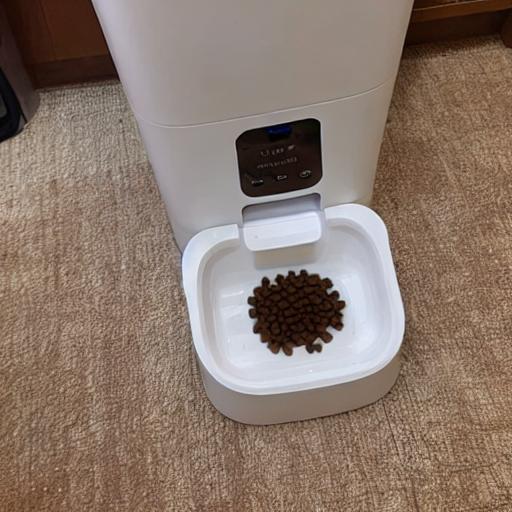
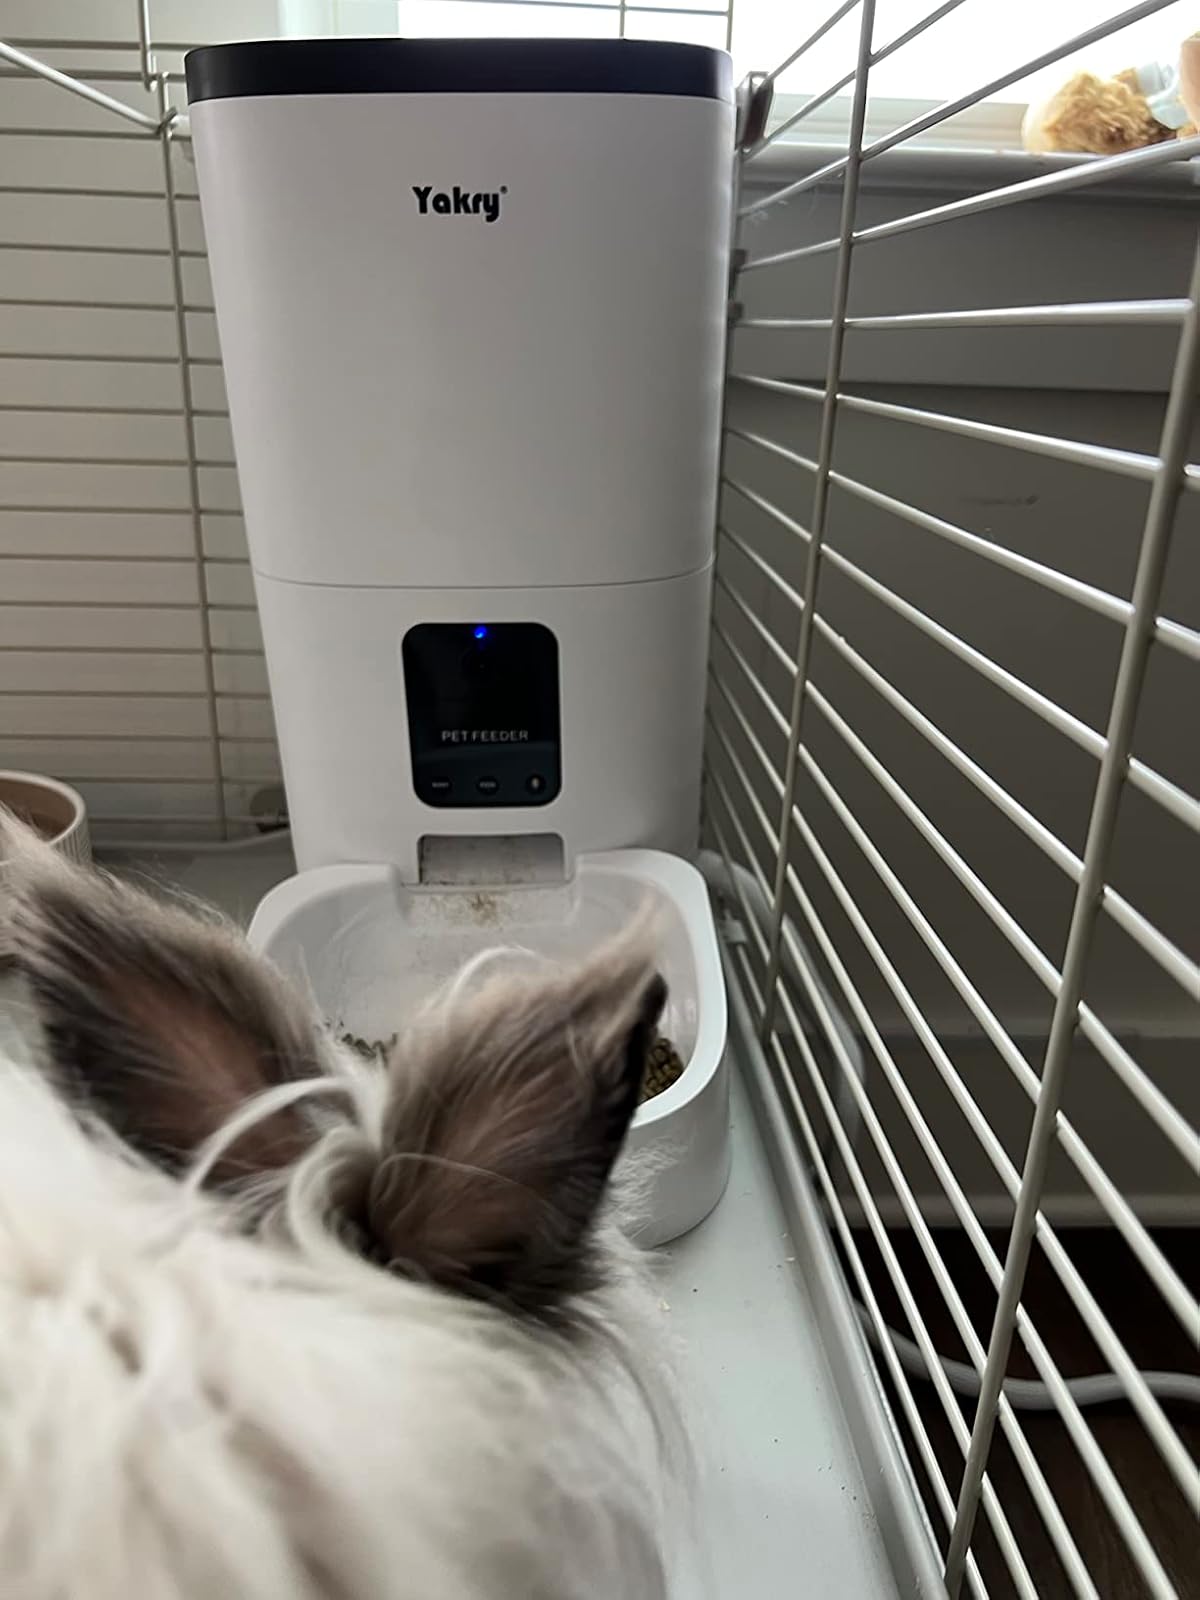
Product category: items_feeder
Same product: no